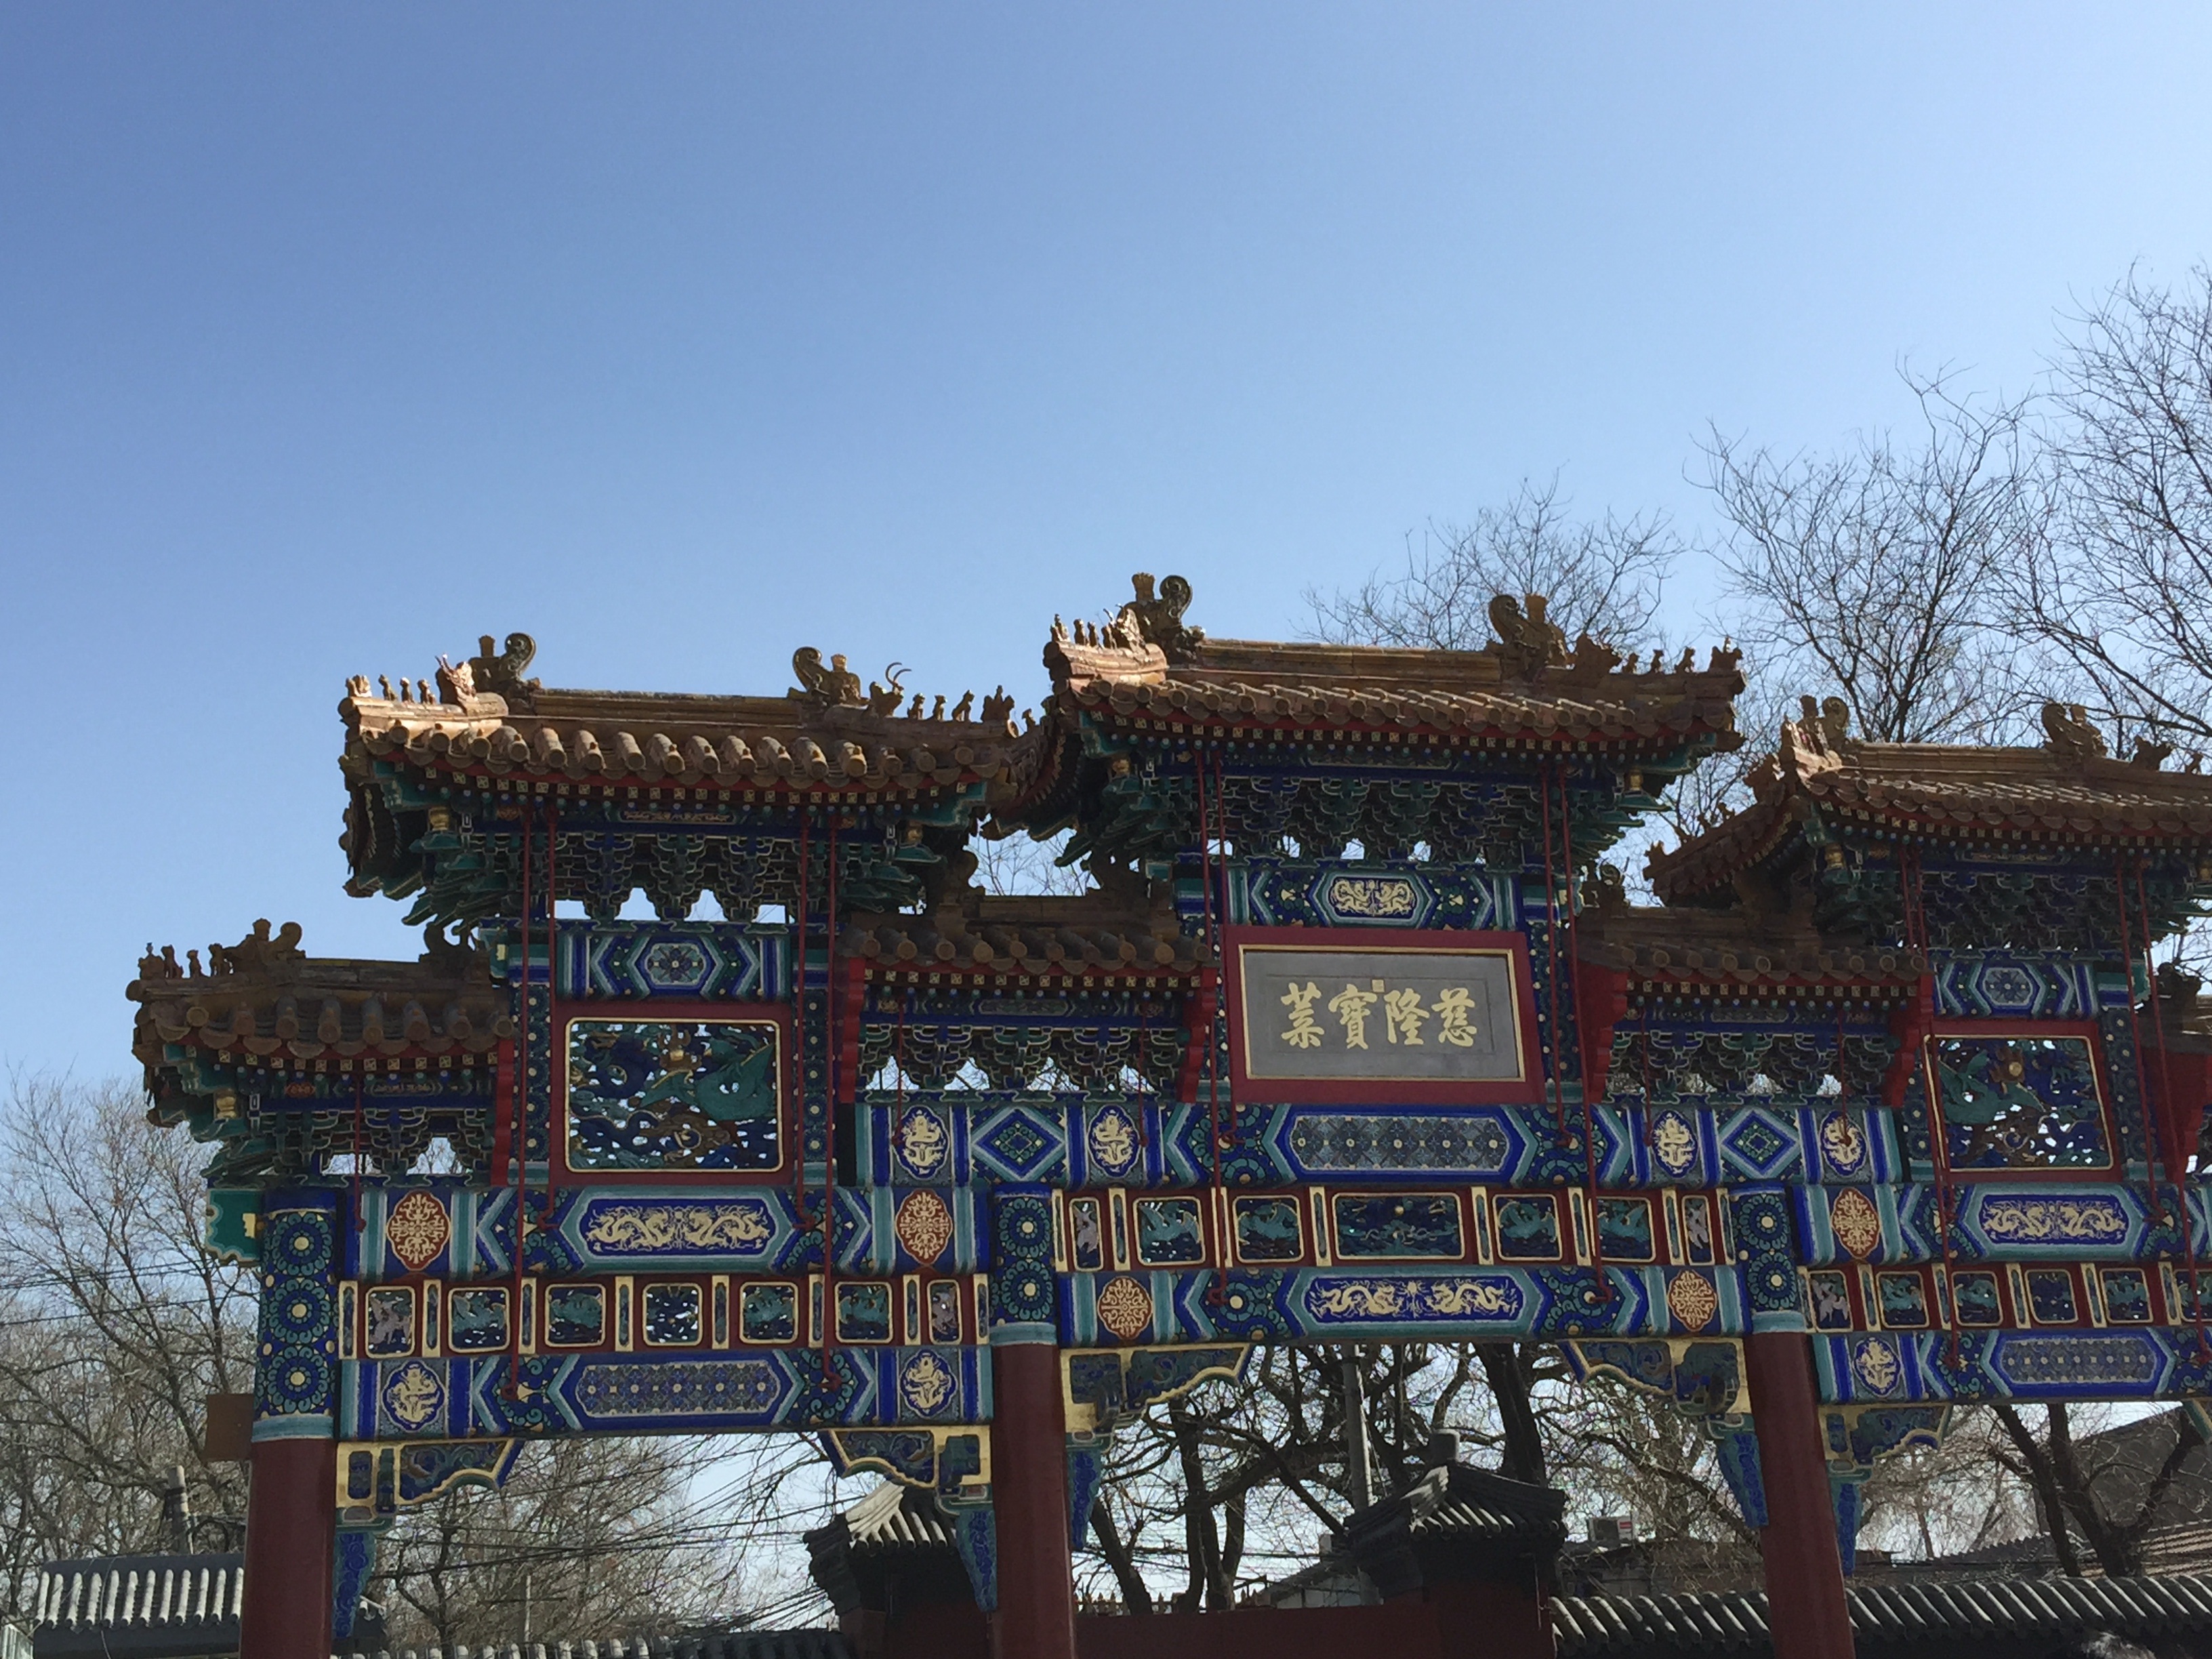
town, palace, landmark, tourism, place of worship, temple, shrine, estate, and, yong